Ed Ricketts

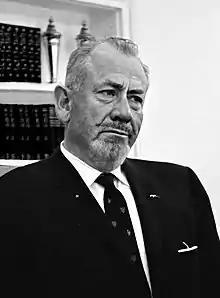
Steinbeck, late in life

In 1940, Ricketts and Steinbeck journeyed to the Sea of Cortez (Gulf of California) in a chartered fishing boat to collect invertebrates for the scientific catalog in their book, "Sea of Cortez". Also in 1940, Ricketts began a relationship with Eleanor Susan Brownell Anthony "Toni" Solomons Jackson, who became his common-law wife. As Steinbeck's secretary, Jackson helped edit "The Log from the Sea of Cortez". Jackson, who had attended the University of California, Los Angeles, was the daughter of Katherine Gray Church and Theodore Solomons, an explorer and early member of the Sierra Club, who had discovered and defined the John Muir Trail. Jackson and her young daughter Katherine Adele moved in with Ricketts and lived with him until 1947. In addition to Steinbeck, their circle of friends included the novelist and painter Henry Miller and the mythologist, writer, and lecturer Joseph Campbell.